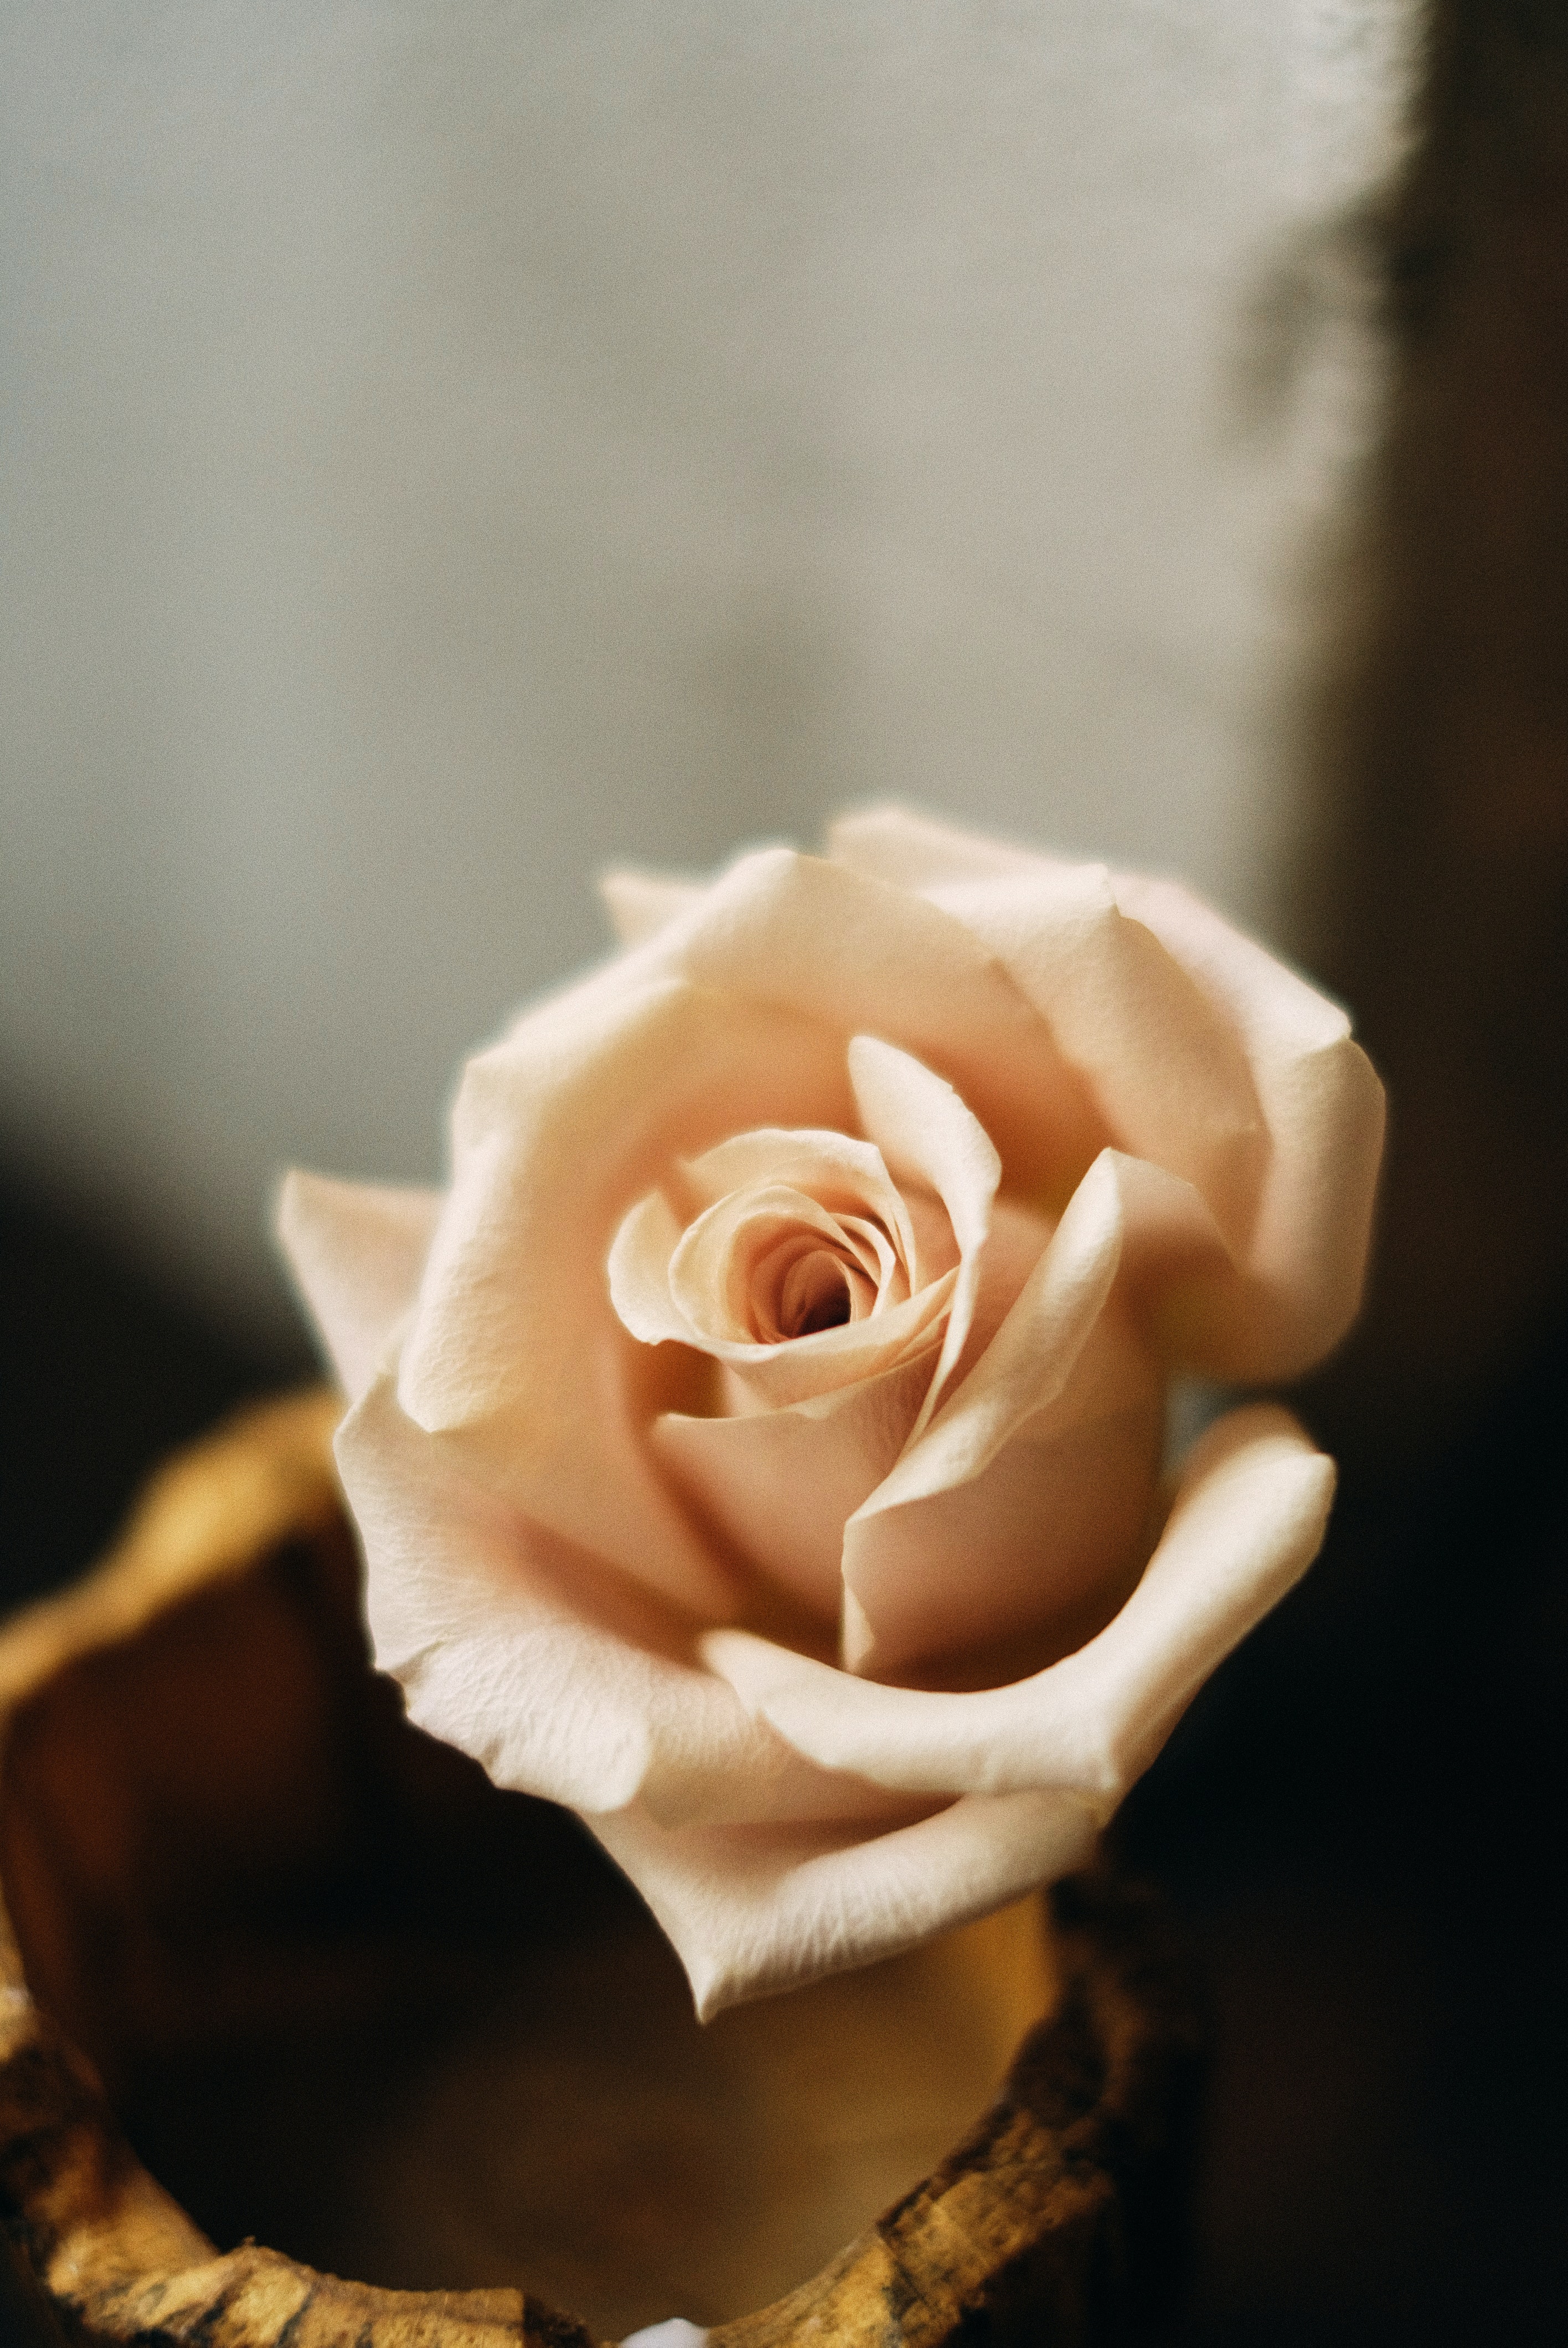
natural, flower, plant, petal, Hybrid tea rose, rose, rosa centifolia, garden roses, flower arranging, rose family, artificial flower, rose order, flowering plant, floribunda, peach, cut flowers, bouquet, close up, macro photography, wedding ceremony supply, floral design, floristry, still life photography, still life, annual plant, herbaceous plant, china rose, plant stem, art, monochrome photography